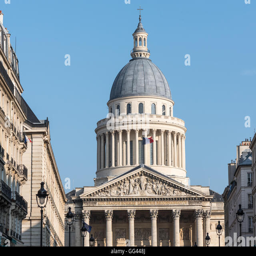
facade of the monument with blue sky